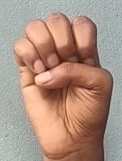
ASL sign: E